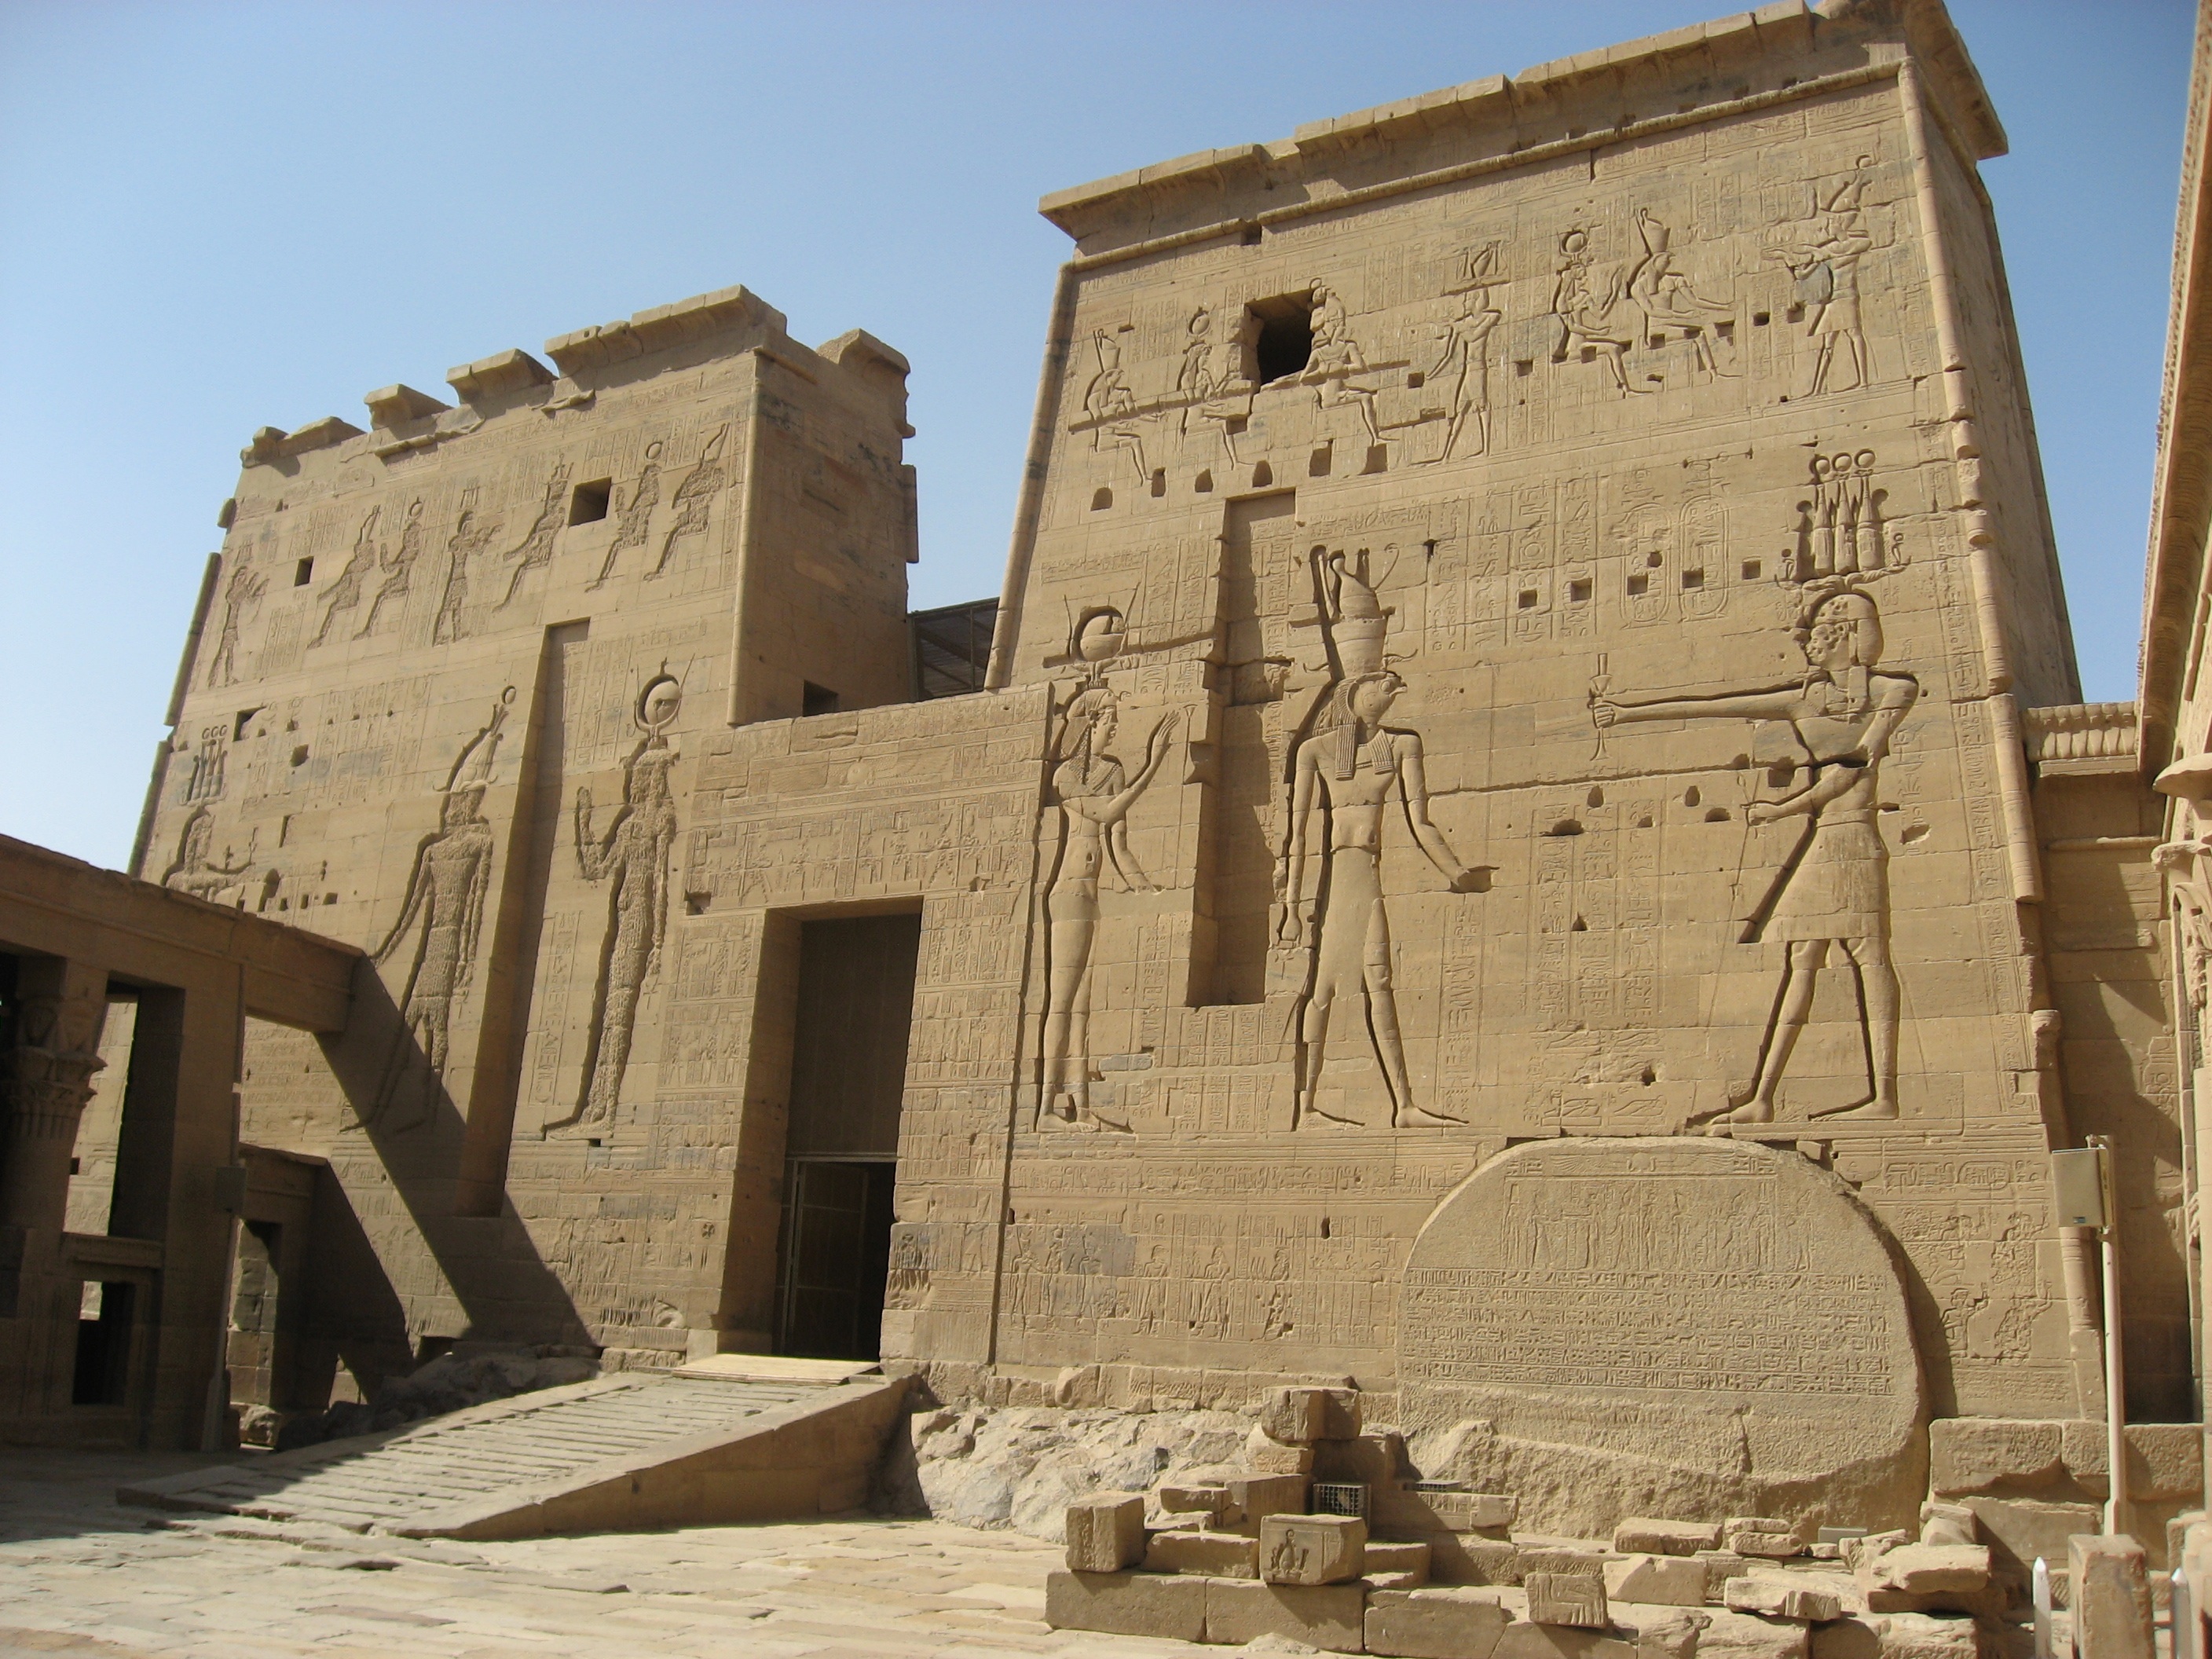
building, river, monument, ancient, place of worship, blue sky, egypt, project, temple, ruins, history, unesco, folk, pharaoh, split, donation, nile, archaeological site, antomasako, world heritage site, historic site, ancient history, egyptian temple, ancient roman architecture, fund raising, aswan high dam, temple of isis, philae island